Low milk supply

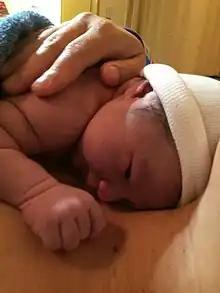
Early skin-to-skin contact between mother and newborn promotes the establishment of a plentiful milk supply.

The physiological mechanisms that regulate breast milk supply are poorly understood. High levels of prolactin are necessary for lactation, however there is no direct correlation between baseline levels of prolactin and quantity of milk production. One aspect of supply regulation that has been identified is that breast milk contains a peptide called feedback inhibitor of lactation (FIL). When milk is present in the breast, FIL inhibits the secretion of milk.